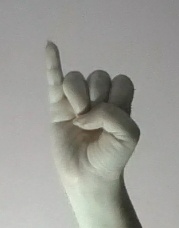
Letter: meem